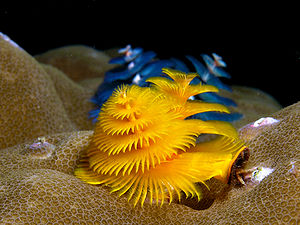
Koraltrekanten
Koraltrekanten er et geografisk område rigt på koralarter i havet omkring og mellem Indonesien, Malaysia, Papua Ny Guinea, Filippinerne, Salomonøerne og Østtimor.